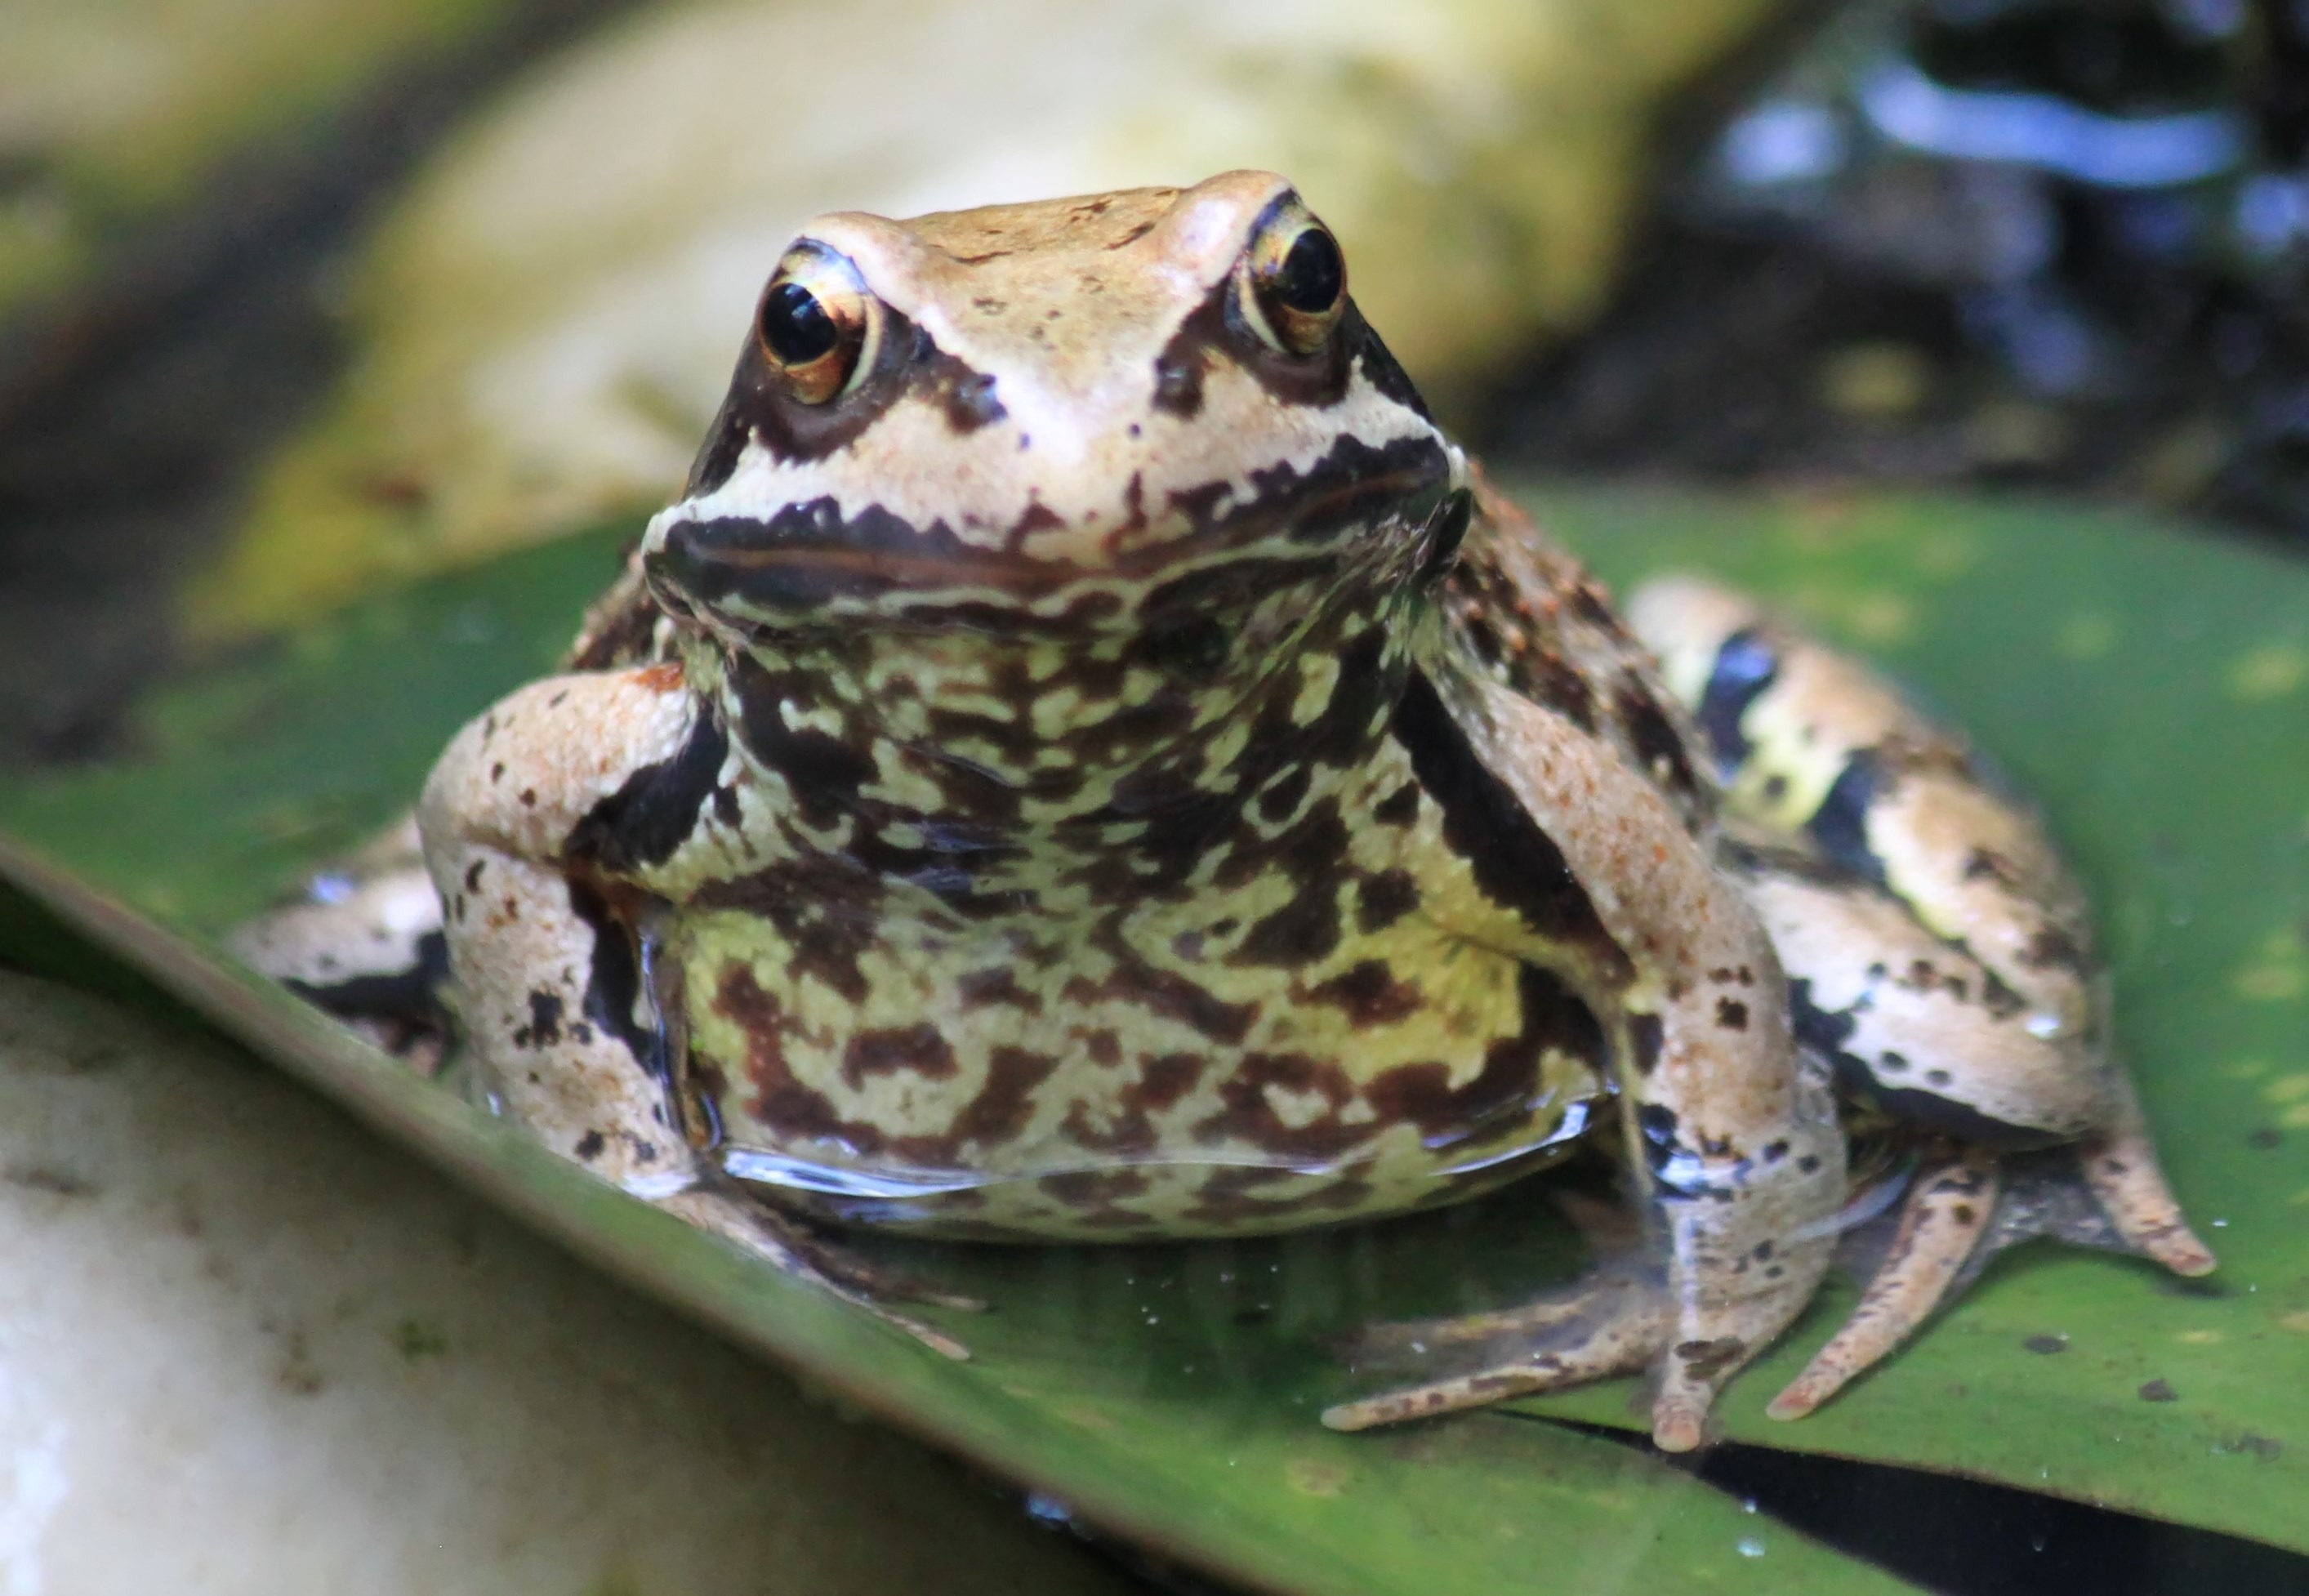
water, nature, lake, animal, pond, wildlife, pattern, portrait, biology, frog, toad, amphibian, close, aquatic plant, fauna, sparkle, close up, coloring, eyes, animals, head, vertebrate, amphibians, frogs, garden pond, aquatic animal, biotope, bullfrog, ranidae, garden pond inhabitants